Coffee Talk (Saturday Night Live)

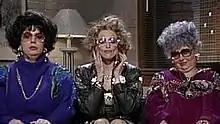
Mike Myers, Madonna and Roseanne Barr as their characters

"Coffee Talk" is a series of sketches performed by Mike Myers on the sketch comedy show "Saturday Night Live". It ran from January 19, 1991, until October 15, 1994, although Myers (who had since left the show) reprised the role on March 22, 1997, and again during the Saturday Night Live 50th anniversary special on February 16, 2025.